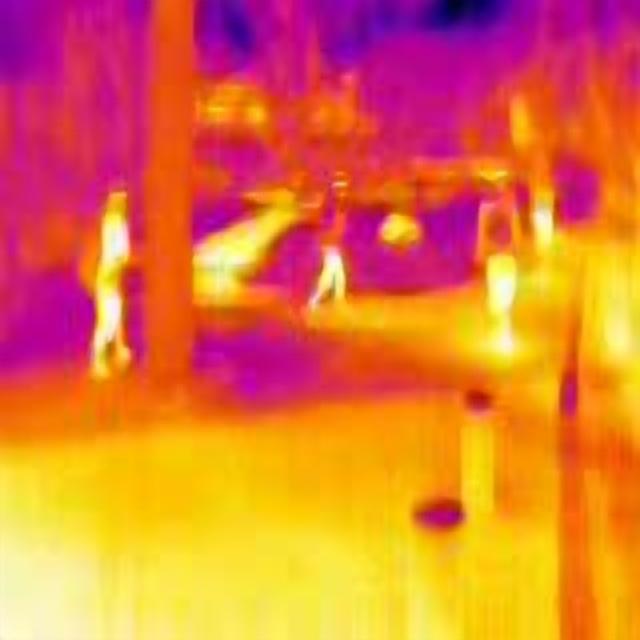
Detected objects:
label: person
label: person
label: person
label: person